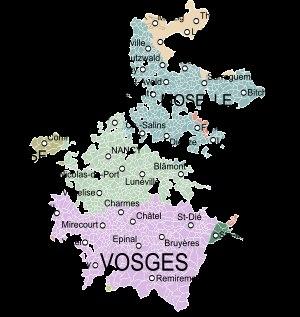
Le duché de Lorraine est un ancien État de type monarchie héréditaire qui a existé pendant huit siècles. Il est issu du partage de la Lotharingie en 959 qui scinde ce vaste royaume à dimension européenne en deux duchés distincts : la Basse-Lotharingie et la Haute-Lotharingie. À la suite de nombreux remaniements de son territoire mi-roman mi-germanique, le second duché, qui s’étendait encore jusqu’à Coblence à la confluence du Rhin et de la Moselle, actuellement en Allemagne, et jusque Bouillon en Belgique aujourd’hui, donne progressivement naissance à un duché qui sera le seul et dernier à garder le nom ancestral de Lorraine. Le qualificatif « Haute » sera très vite abandonné car l’État jumeau au nord n’aura qu’une durée de vie éphémère et la distinction entre les deux duchés de l’axe lotharingien ne s’imposait plus.